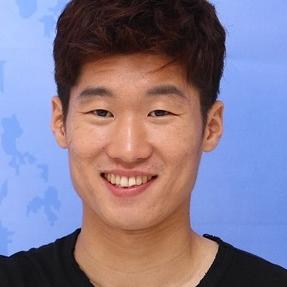
Age: 28